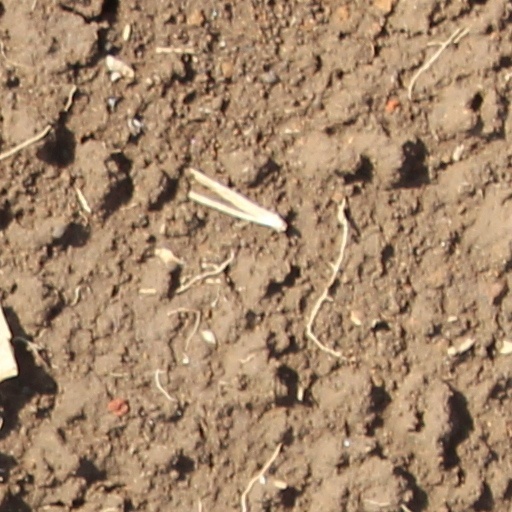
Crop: wheat